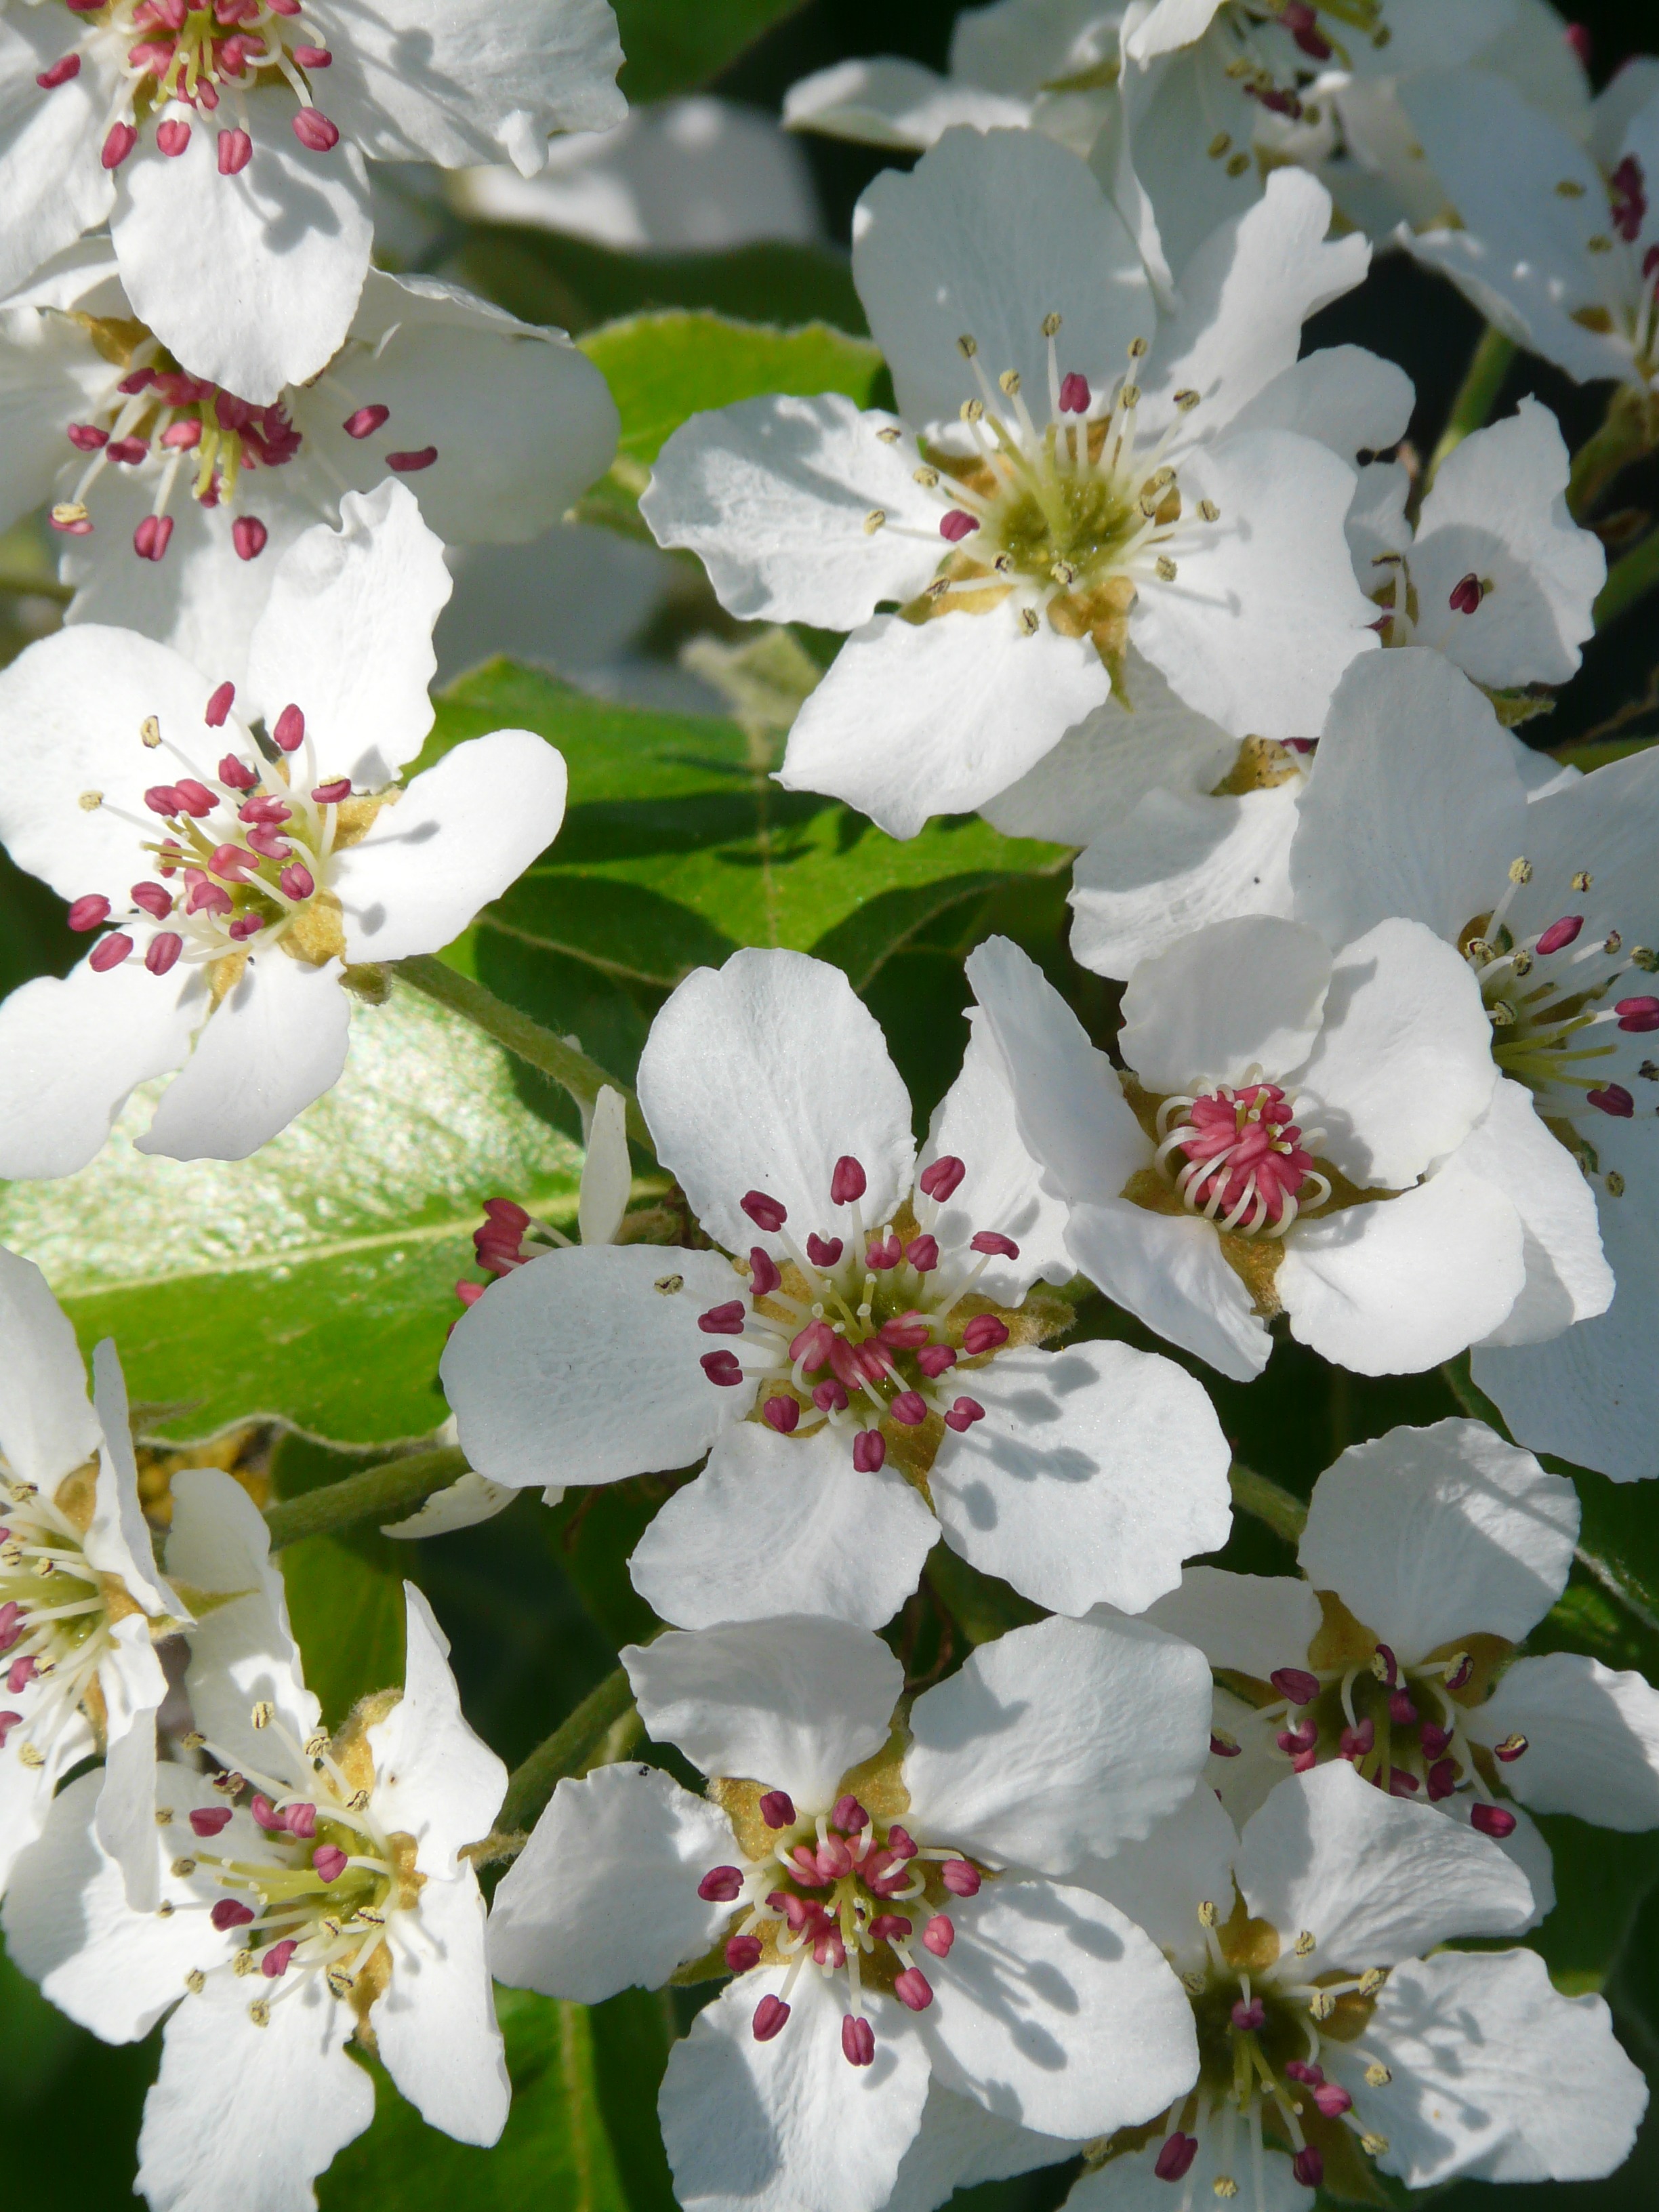
branch, blossom, plant, white, fruit, flower, petal, bloom, food, produce, pear, flora, cherry blossom, flowering plant, rose family, pear blossom, land plant